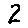
Label: 2